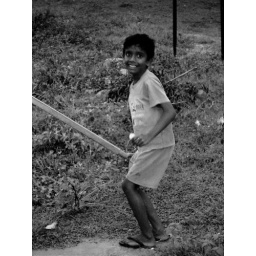
A little boy pumping an abyssinian pipe...after houses were handed over to tsunami affected, at monrovia estate,ratgama,galle.